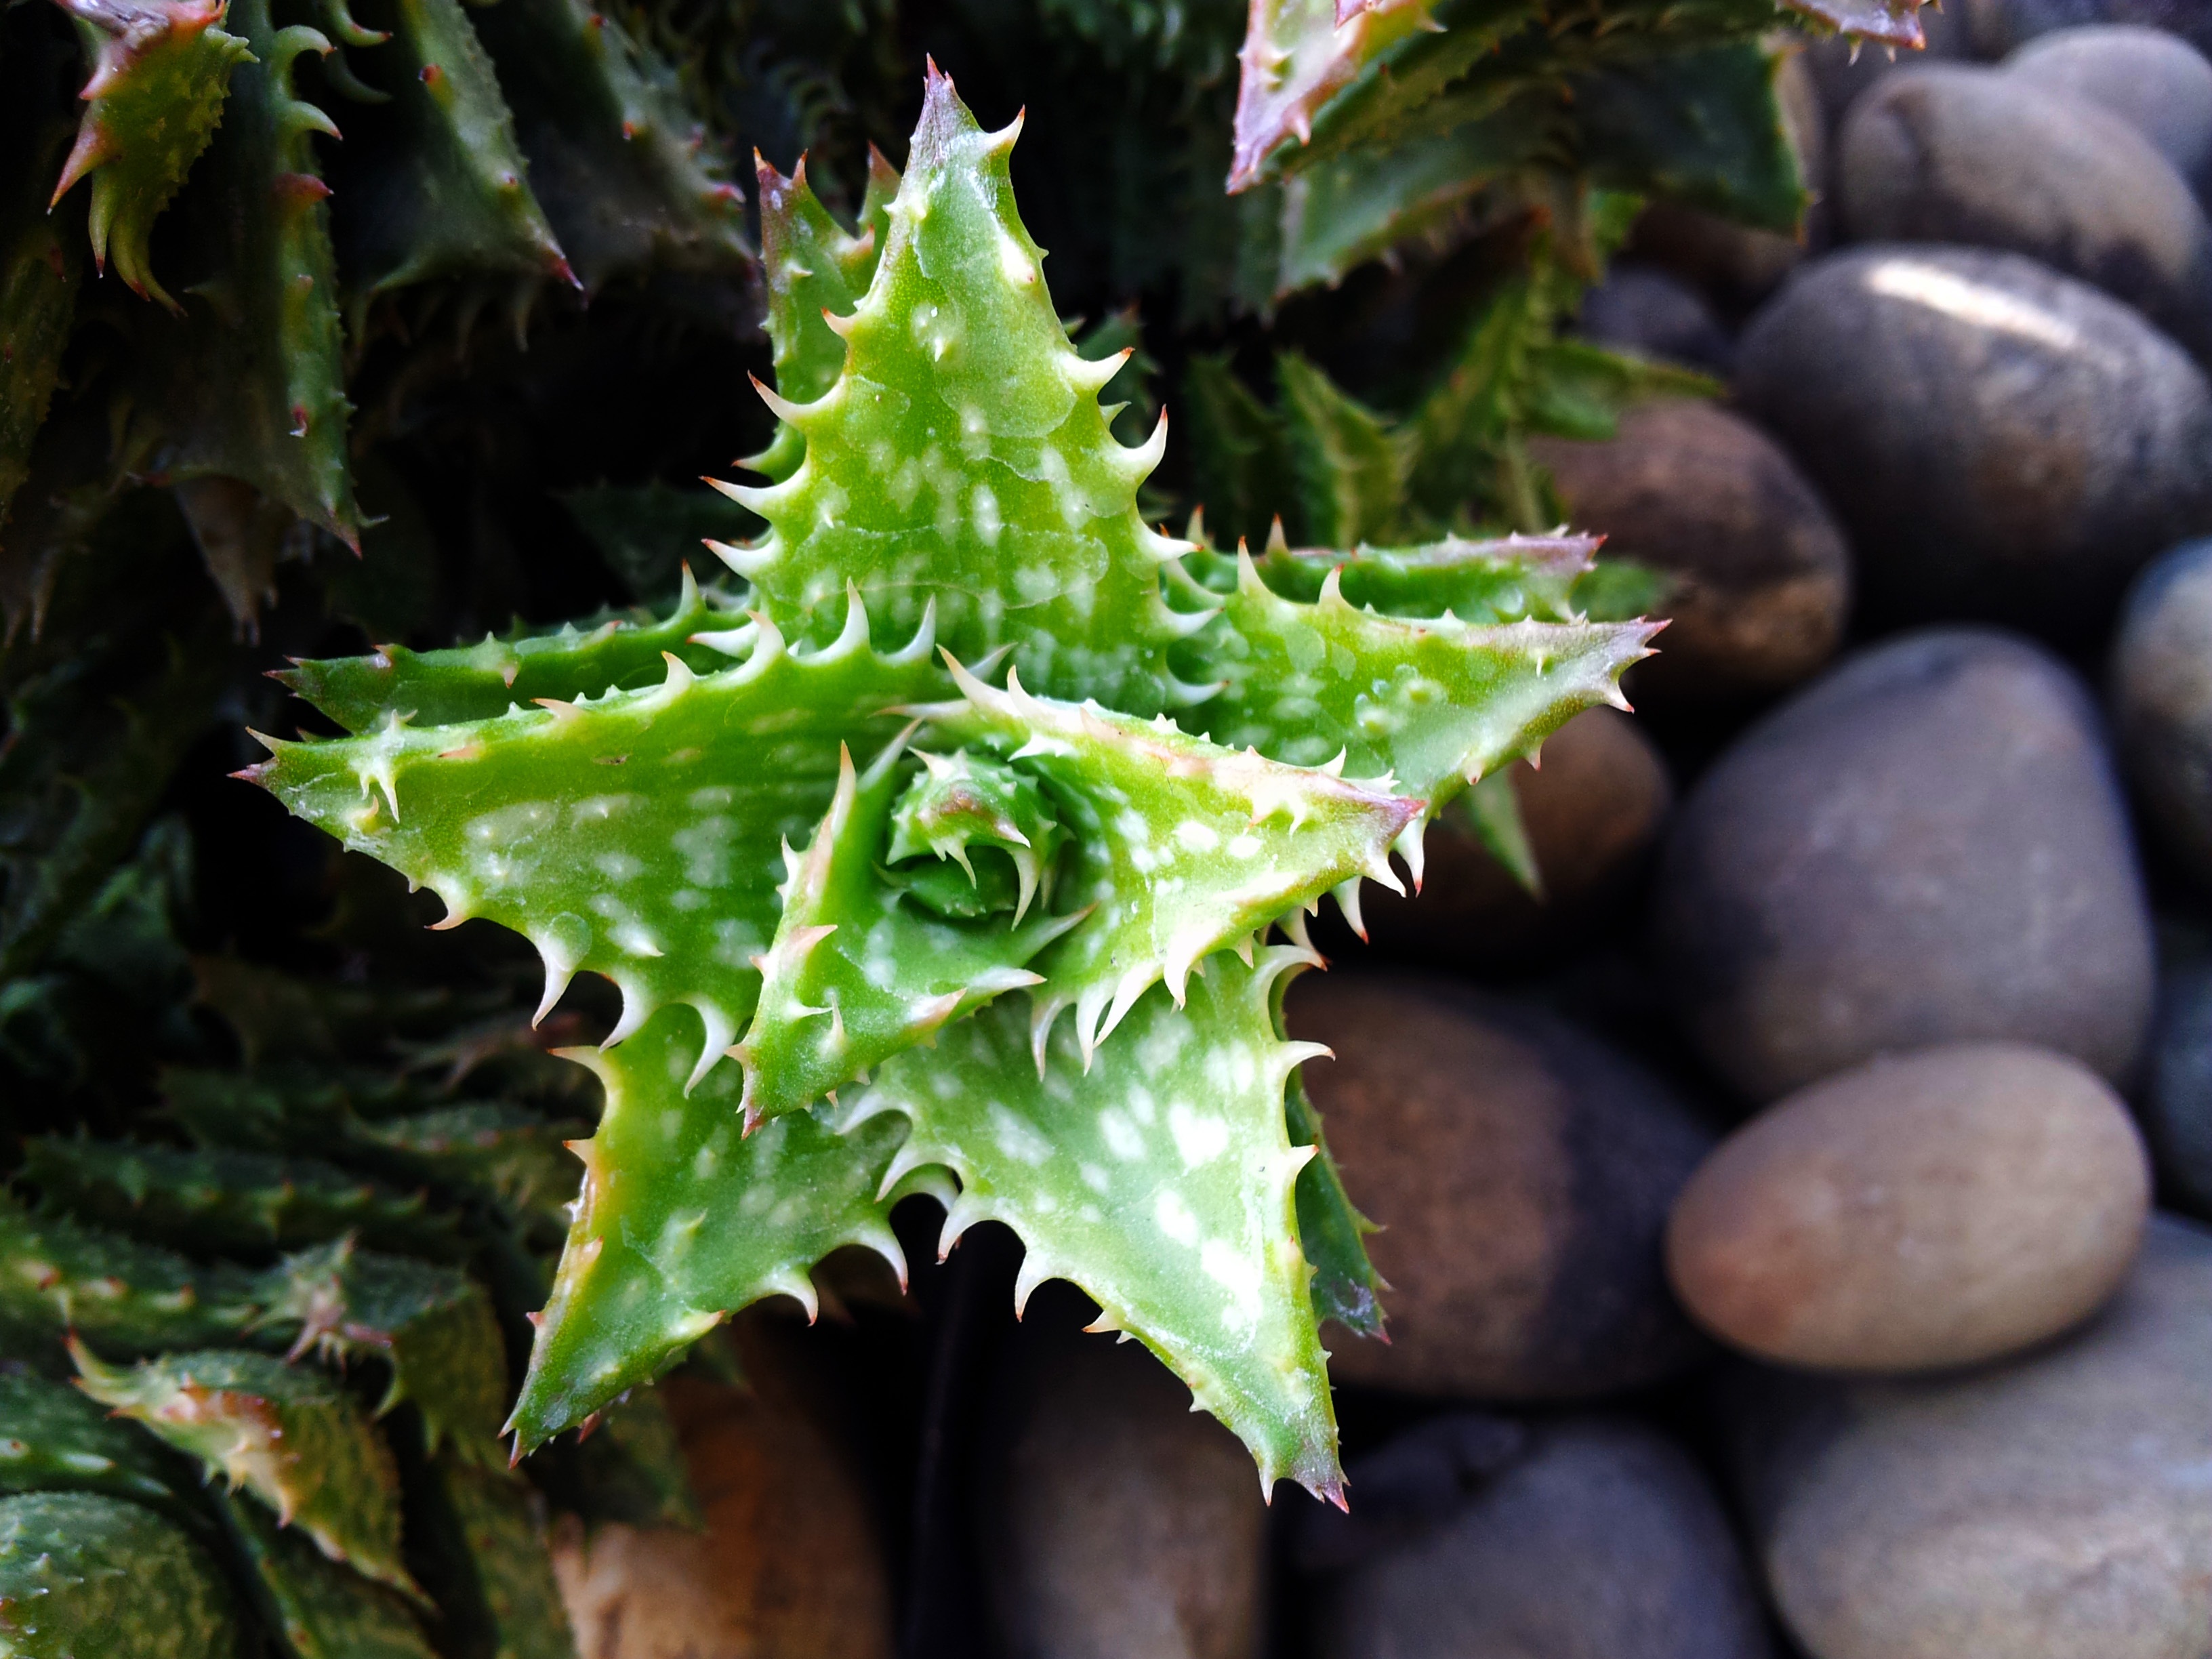
cactus, plant, star, leaf, flower, green, produce, botany, garden, flora, macro photography, thorny, flowering plant, land plant